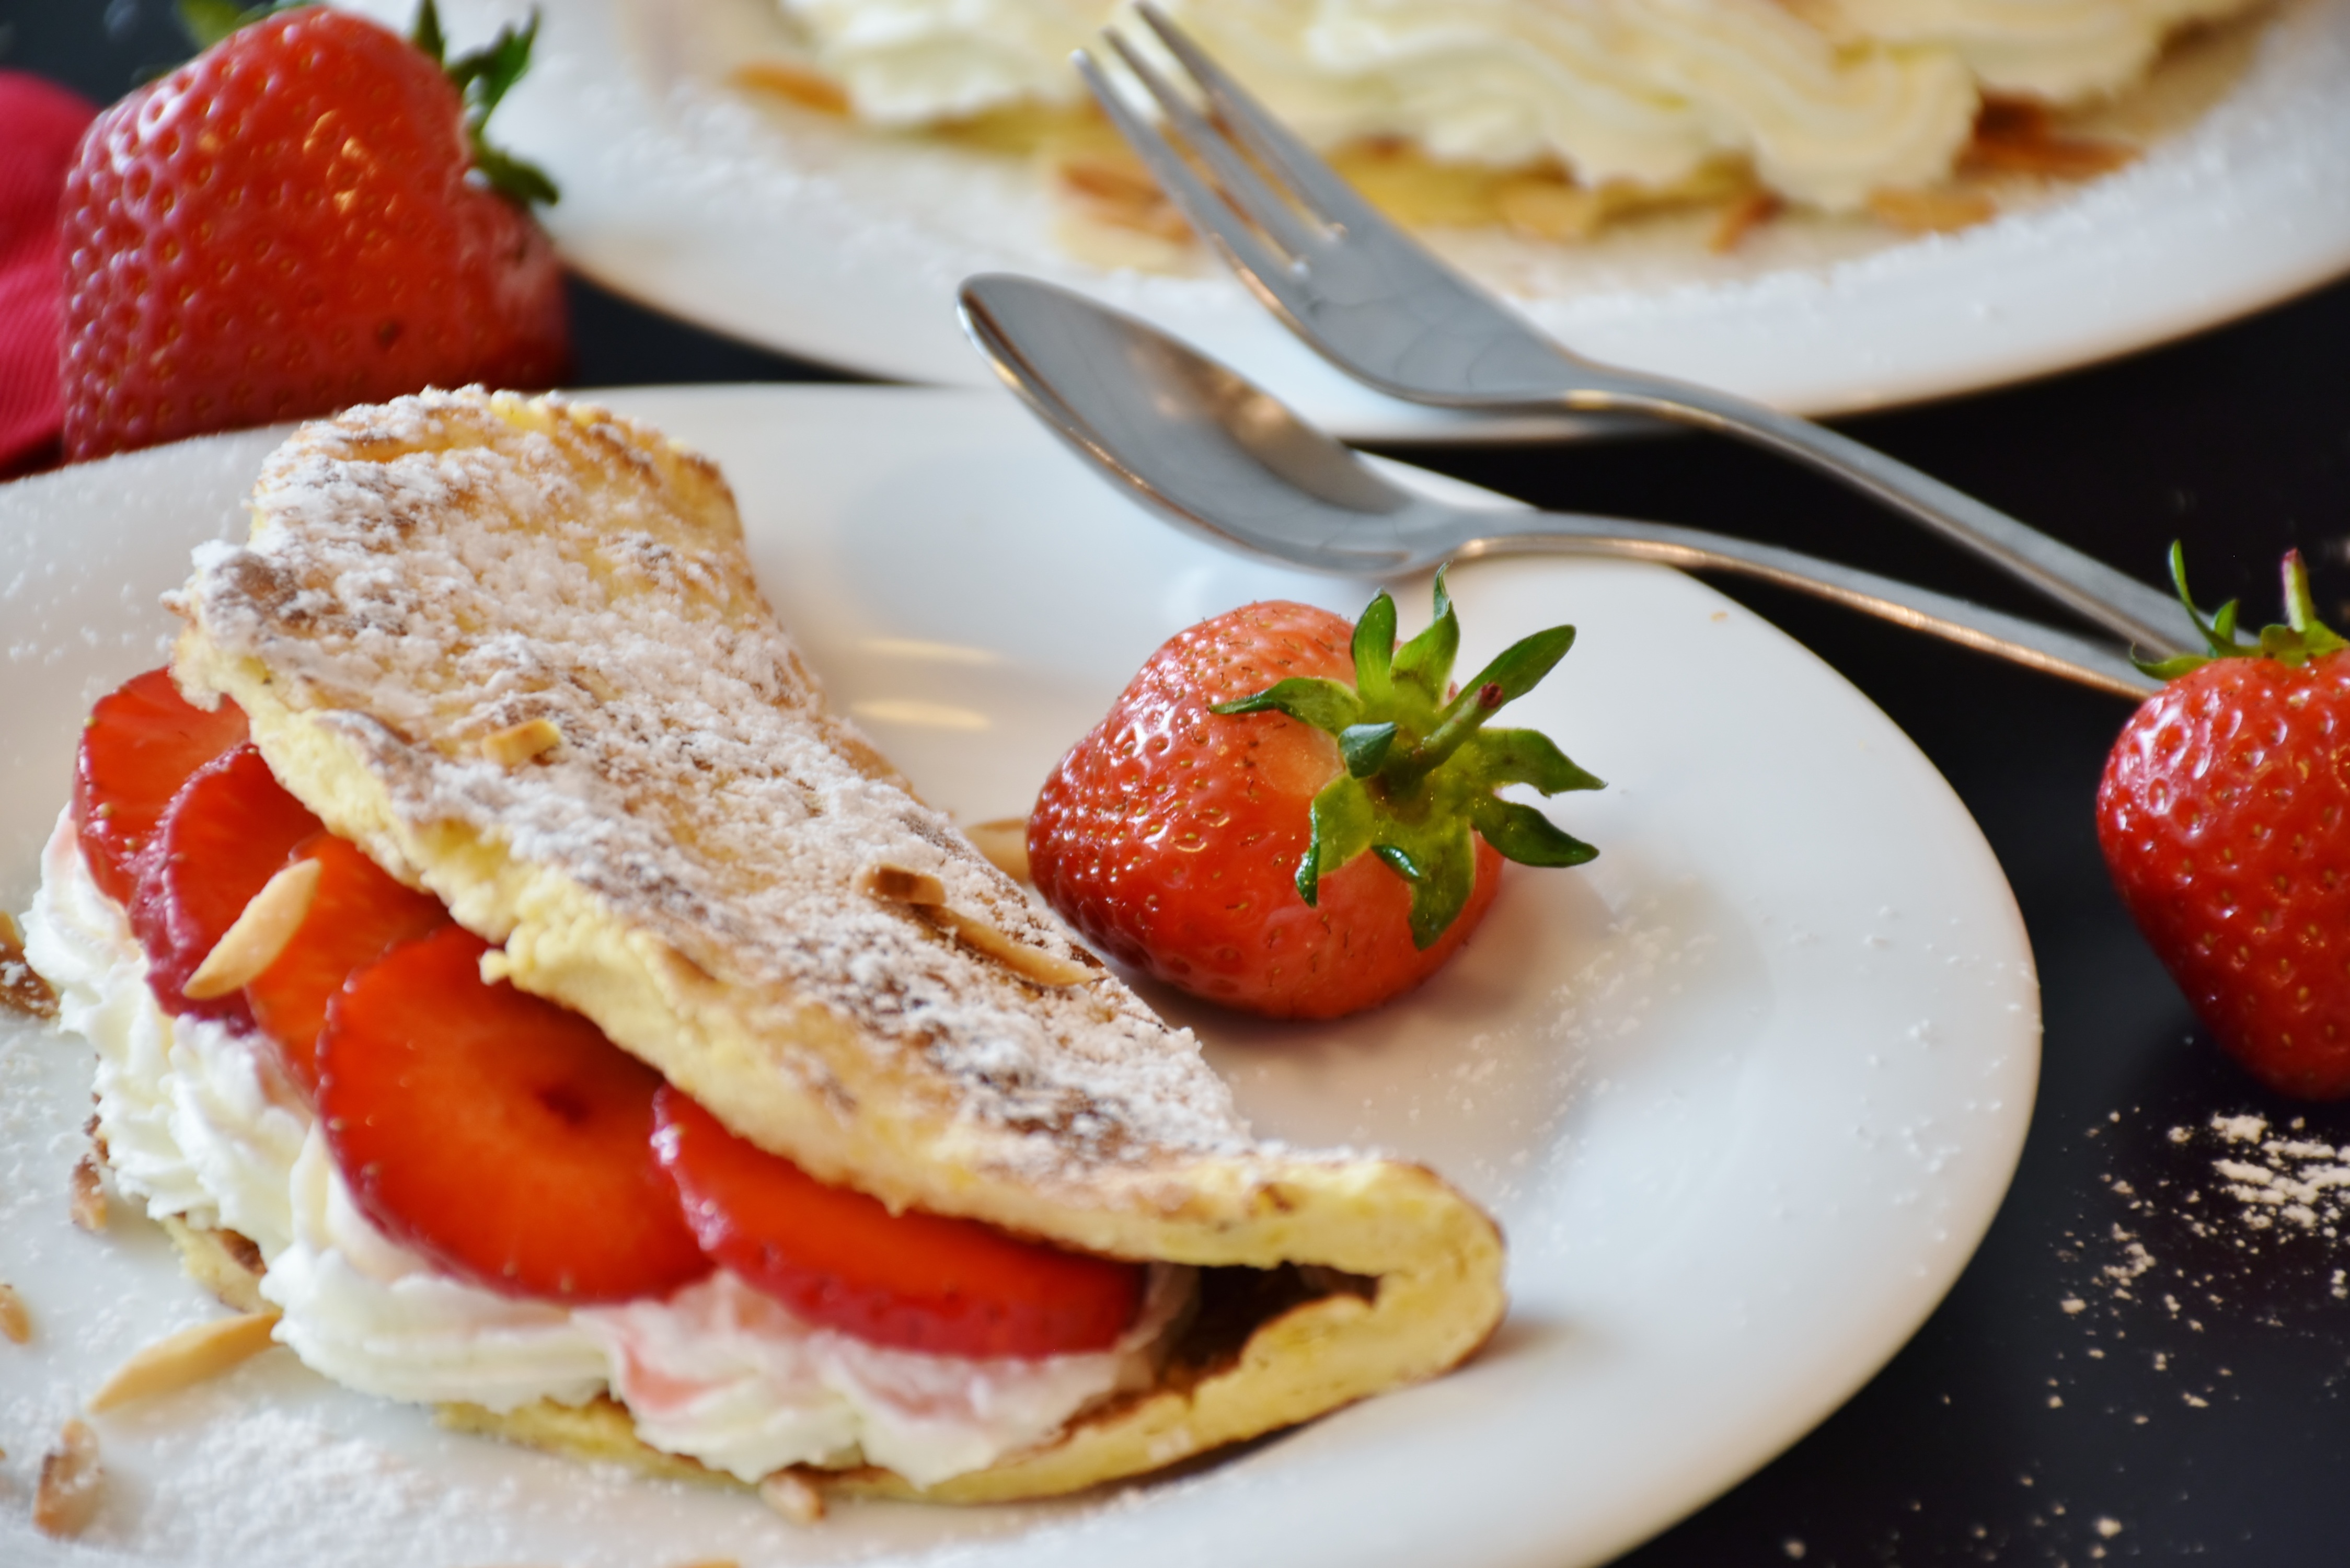
fruit, sweet, dish, meal, food, produce, breakfast, dessert, cuisine, cream, cake, dairy product, strawberry, pancake, sweet dish, icing sugar, fruits, strawberries, benefit from, brunch, baked goods, coffee party, bruschetta, strawberry cake, omelette, egg omelette